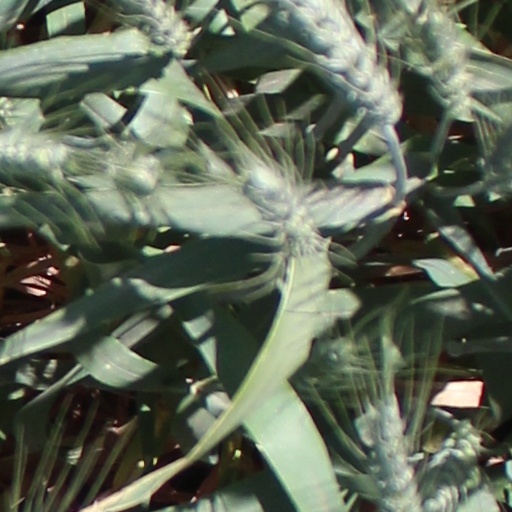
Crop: wheat